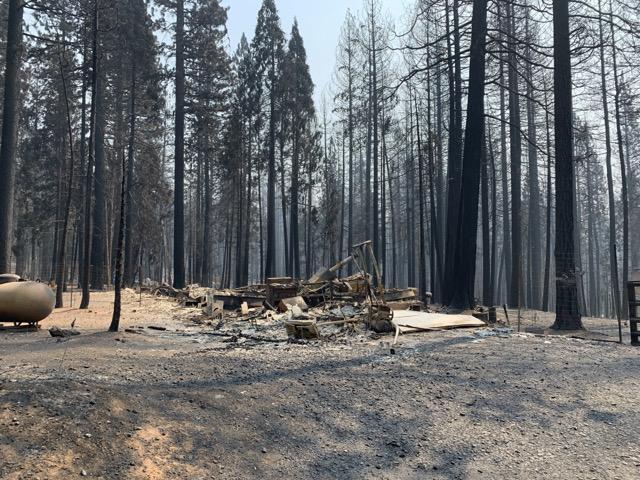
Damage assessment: destroyed